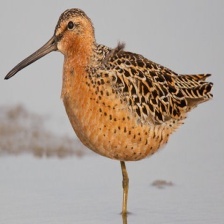
Species: SHORT BILLED DOWITCHER
Scientific name: LIMNODROMUS GRISEUS